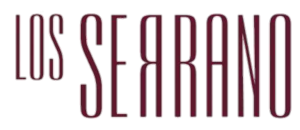
La Famille Serrano est une série télévisée espagnole produite par Globomedia et diffusée depuis le 22 avril 2003 sur Telecinco. En France, la série a été diffusée à partir du 28 août 2006 sur France 3. Elle est rediffusée sur NT1 à partir du 25 septembre 2010 et sur RTL9 depuis le 20 août 2012.